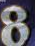
Number: 8